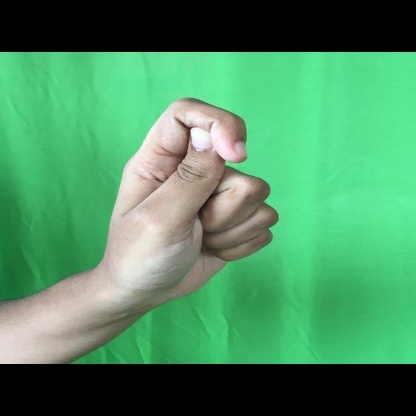
Mudra: Kapith